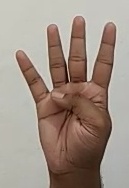
ASL sign: 4